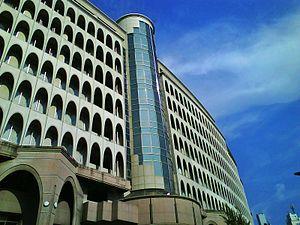
L' université Chūkyō est une université privée située dans la préfecture d'Aichi au Japon, avec des campus dans les villes de Nagoya et Toyota.